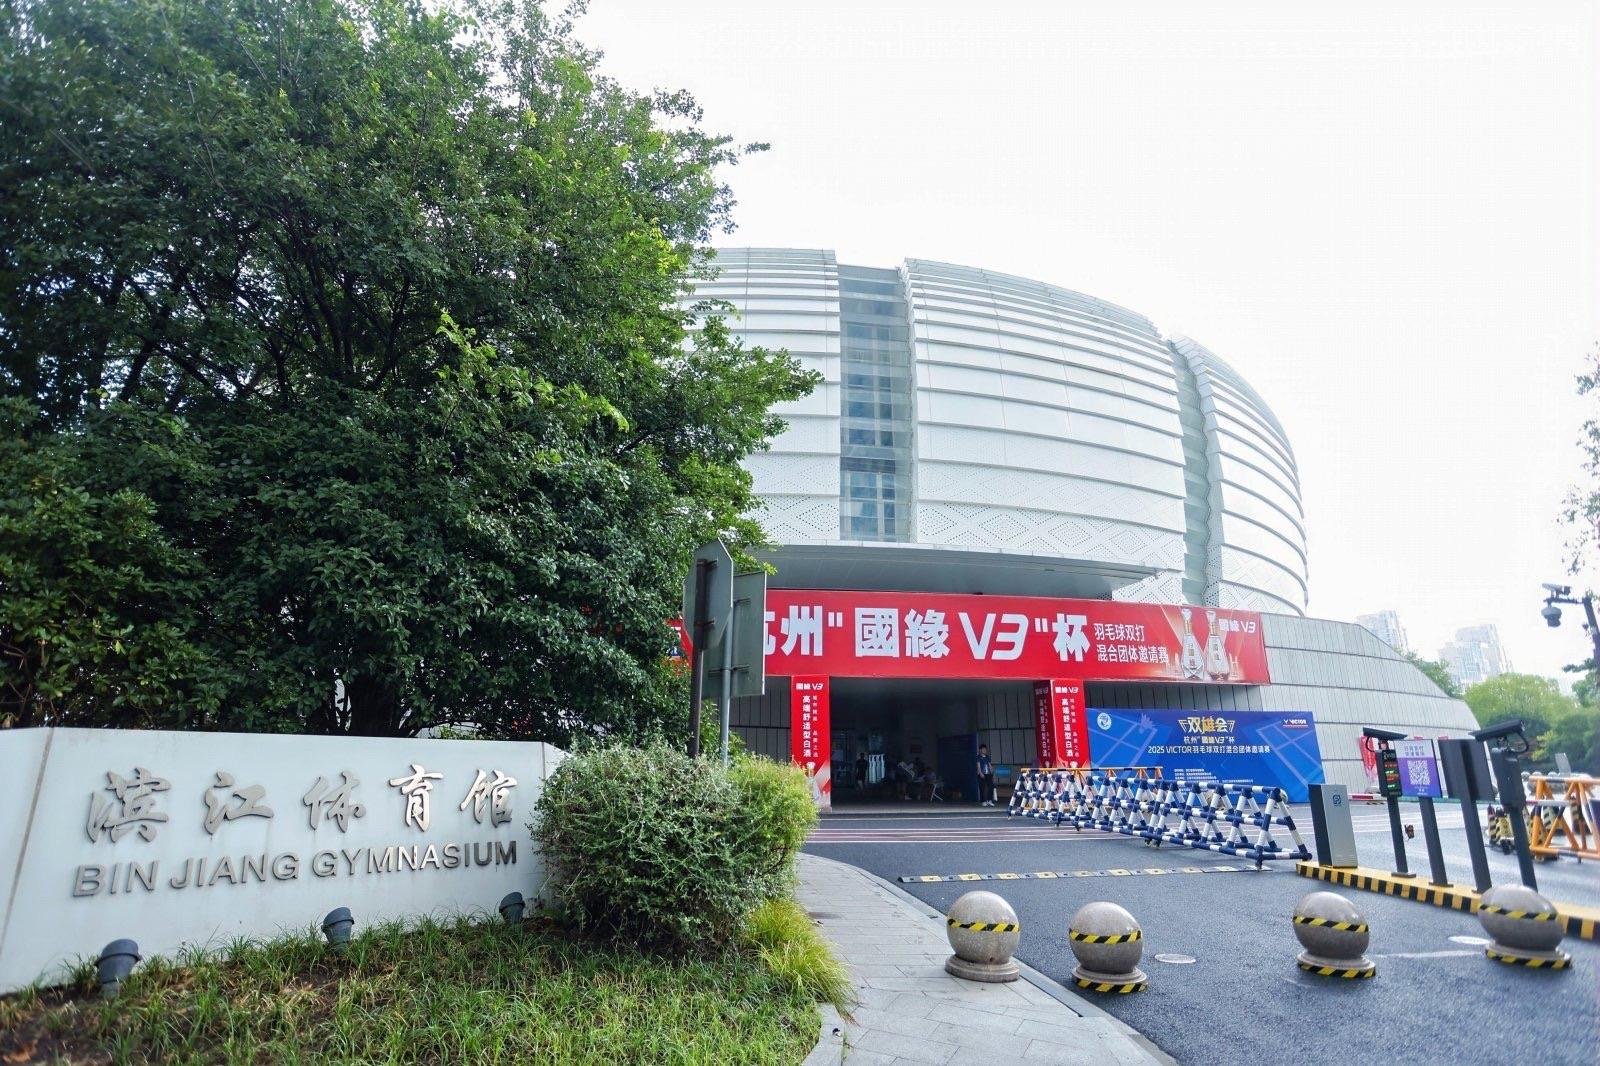
地标名称：滨江体育馆
所在城市：杭州市·滨江区